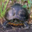
Label: turtle